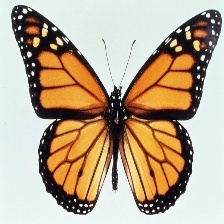
Species: MONARCH
Butterfly family (ImageNet category): monarch